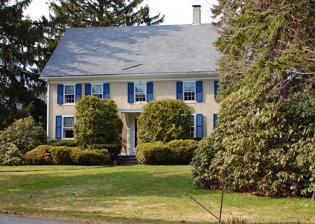
Building: James Friend House
Country: United States of America
Year built: 1699
Historic house in Massachusetts, United States United States historic place James Friend House U.S. National Register of Historic Places James Friend House, 114 Cedar Street in Wenham Show map of Massachusetts Show map of the United States Location 114 Cedar Street, Wenham, Massachusetts Coordinates 42°35′46″N 70°54′23″W / 42.59611°N 70.90639°W / 42.59611; -70.90639 Built 1697 Architectural style Colonial MPS First Period Buildings of Eastern Massachusetts TR NRHP reference No. 90000268 Added to NRHP March 9, 1990 The James Friend House is a historic First Period house in Wenham, Massachusetts , United States.  It was built by James Friend, a local carpenter, probably not long after he received a grant in 1699 to cut timber on public land.  The house is a 2.5-story wood-frame house with a center chimney.  Its main facade is a slightly asymmetrical five bays wide, even though it was apparently originally built to that plan rather than in stages.  A lean-to was added to the back of the house sometime before 1738, giving the house a saltbox appearance.  This section was raised to a full two stories in the 19th century, and the roof was rebuilt.  In the early 20th century, the house was moved back from the road and covered in stucco. The house was listed on the National Register of Historic Places in 1990. See also List of the oldest buildings in Massachusetts National Register of Historic Places listings in Essex County, Massachusetts References